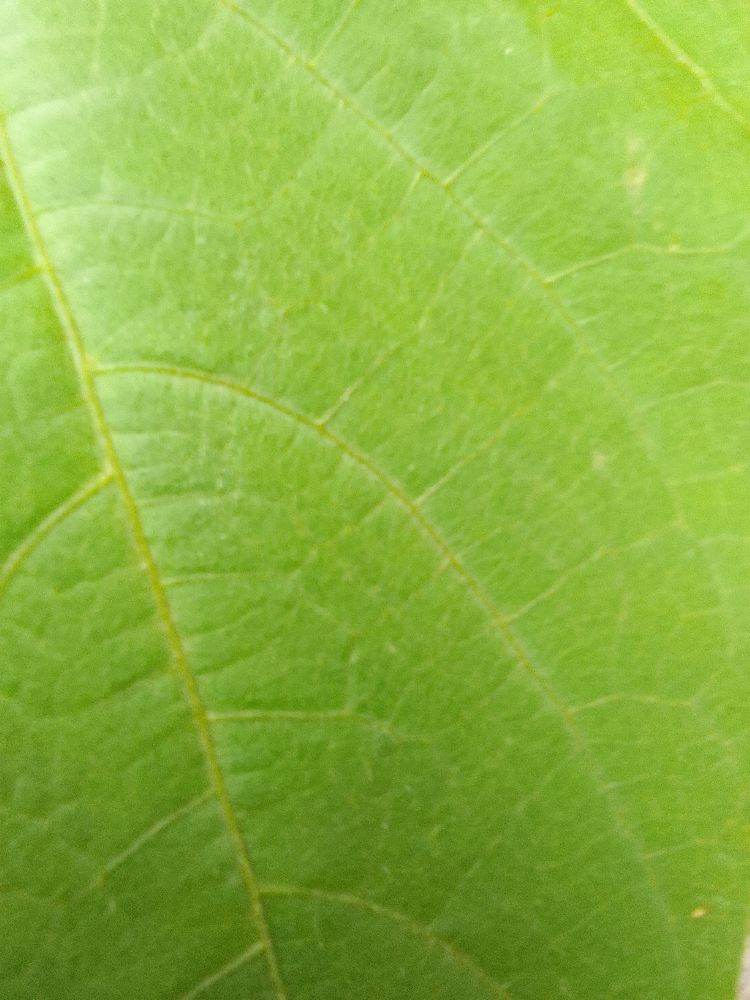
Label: healthy